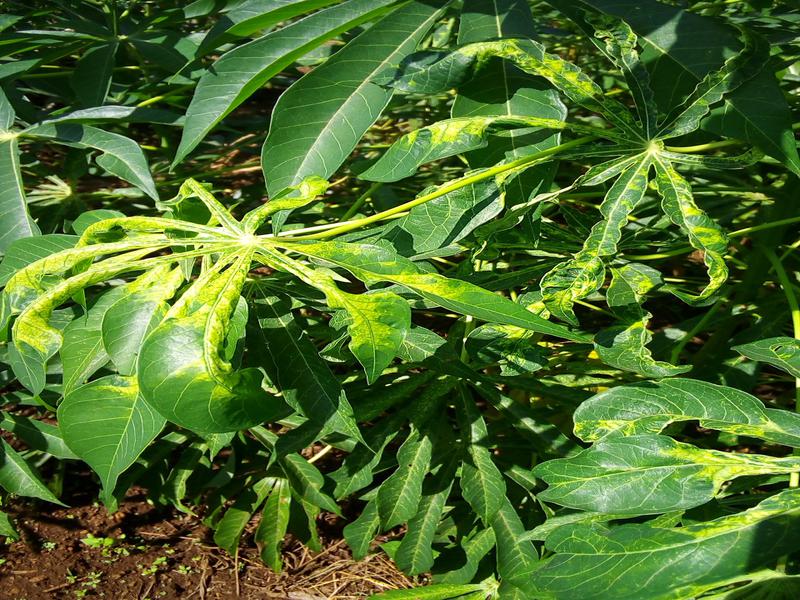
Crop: cassava
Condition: mosaic_disease